Caylen Croft

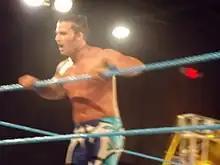
Croft in 2009

Kris Pavone (born May 2, 1980) is an American retired professional wrestler. He is best known for his time in World Wrestling Entertainment (WWE), where he wrestled under the ring name Caylen Croft. He was one half of the DudeBusters tag team with Trent Barreta.